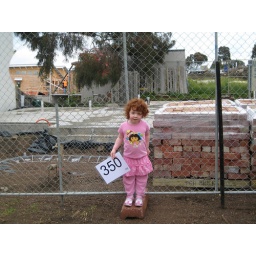
Heather from Brunswick VIC_Our house under construction with recycled bricks, underground water tank and eco-concrete flooring for thermal mass